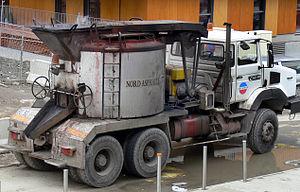
Engin de transport d'asphalte
En géologie, les asphaltes naturels sont des pétroles extra-lourds de consistance très visqueuse à solide. Ces pétroles ultra-lourds proviennent de kérogène dégradé par la chaleur et ayant migré à partir d'une roche-mère vers une roche-réservoir plus poreuse. On les trouve piégés dans des matrices sableuses ou des matrices calcaires